Pimpirev Beach

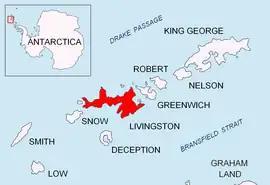
Location of Livingston Island in the South Shetland Islands.

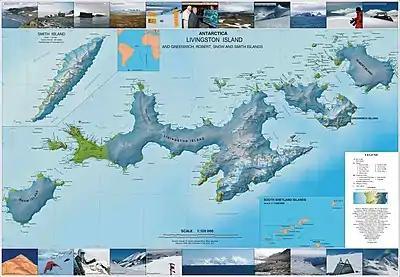
Topographic map of Livingston Island, Greenwich, Robert, Snow and Smith Islands.

Pimpirev Beach is the portion of the northwest coast of South Bay, Livingston Island, Antarctica bounded to the southwest by Ereby Point and to the northeast by the north corner of the bay marked by an ice sea cave located 5.8 km east-northeast of Ereby Point and 1.45 km northwest of Aleko Point.